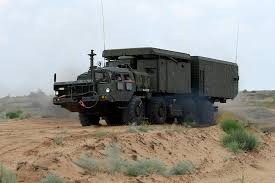
Label: Air Defense